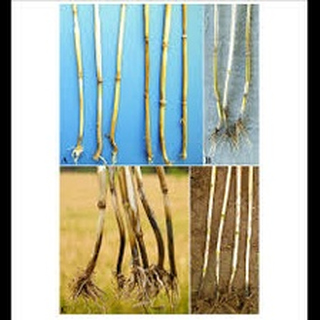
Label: wheat_common_root_rot